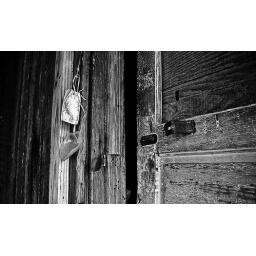
The front door of the house on the Holder property near Santa Fe, Florida.